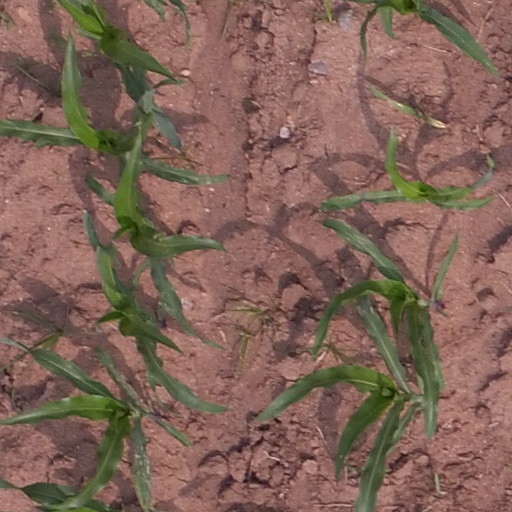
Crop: maize; corn